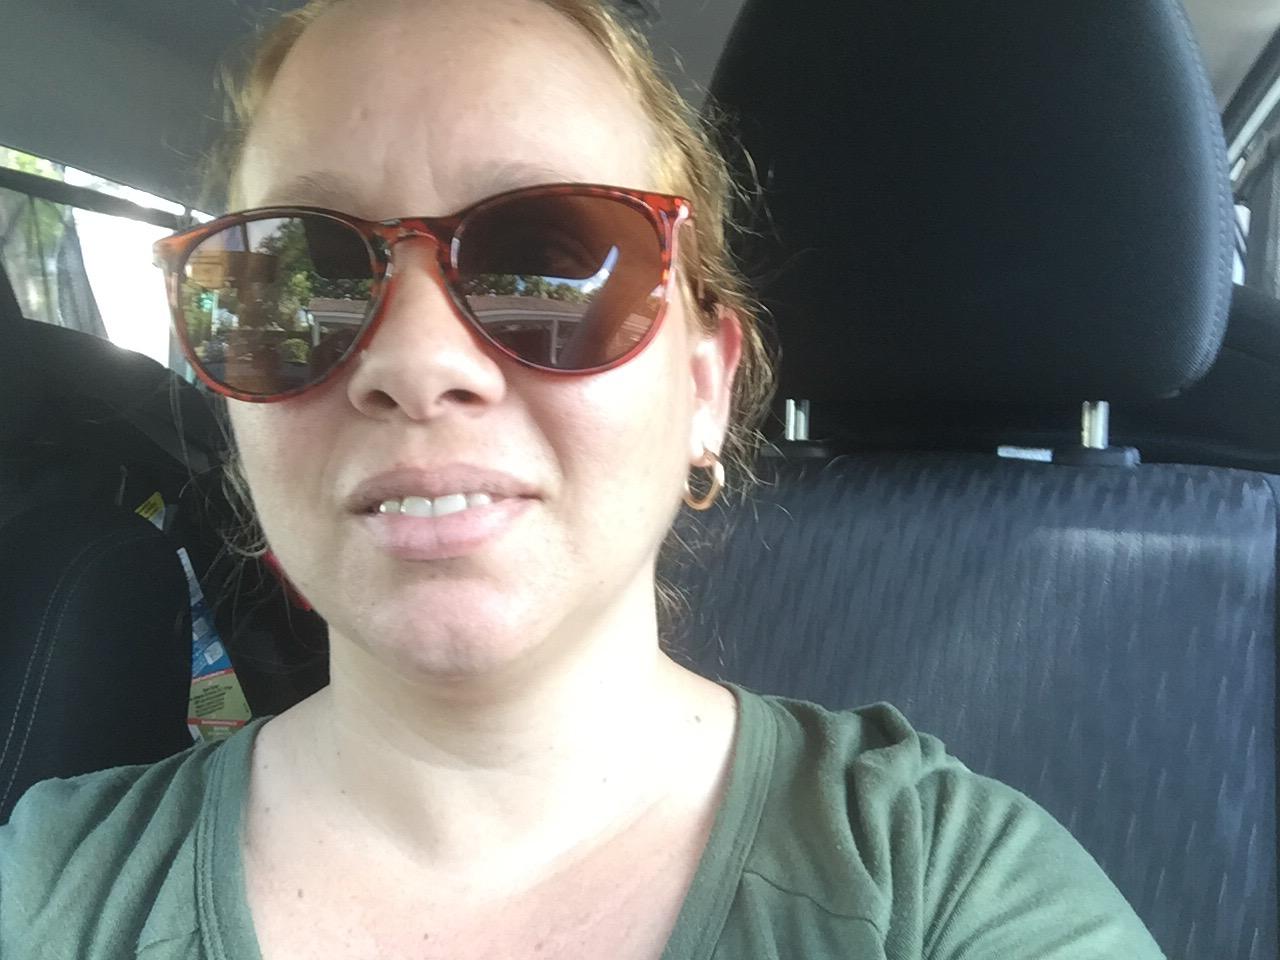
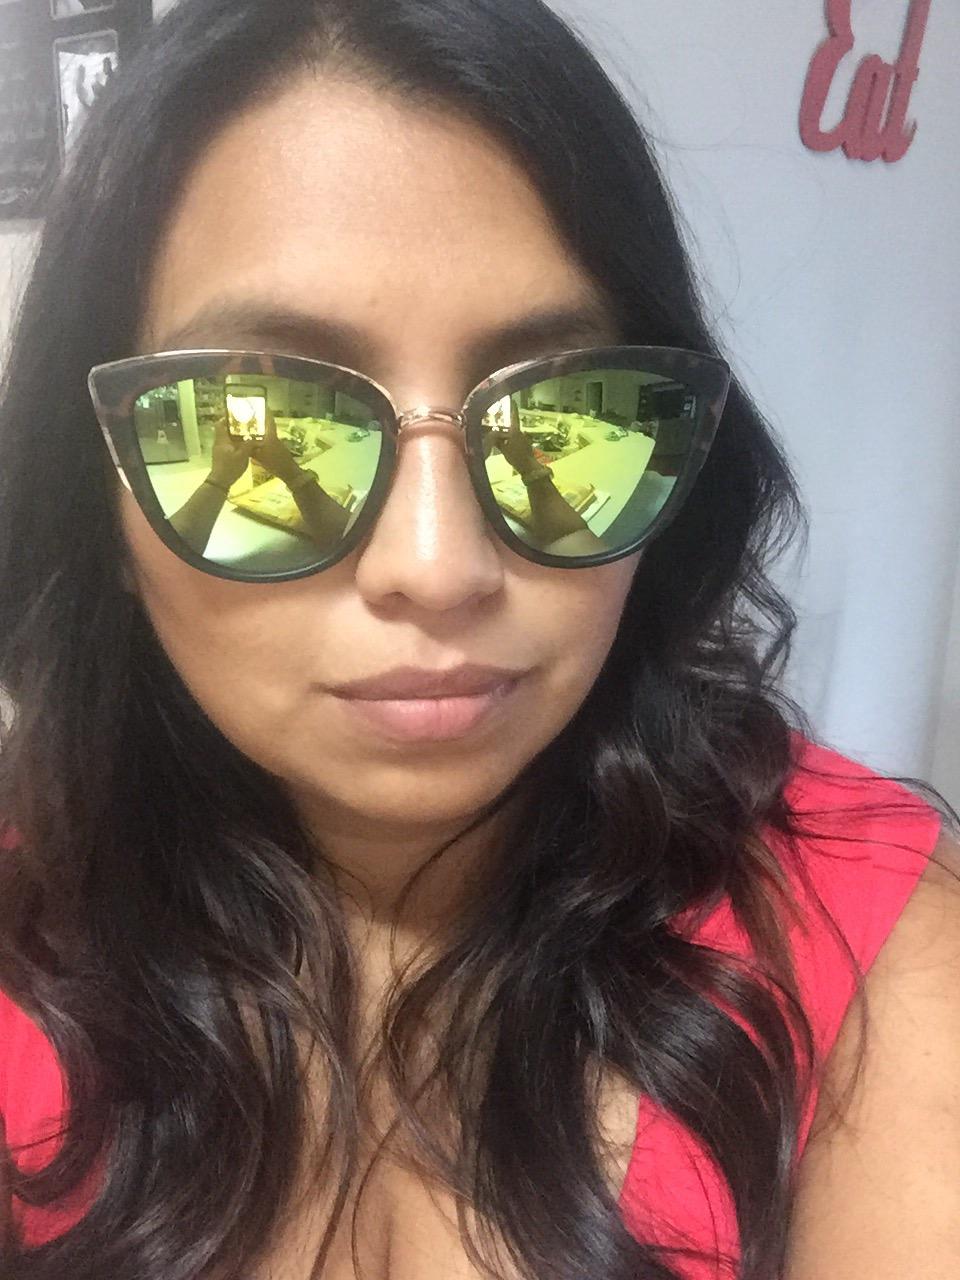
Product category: accessories_sunglasses
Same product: no